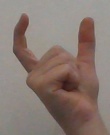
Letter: nun